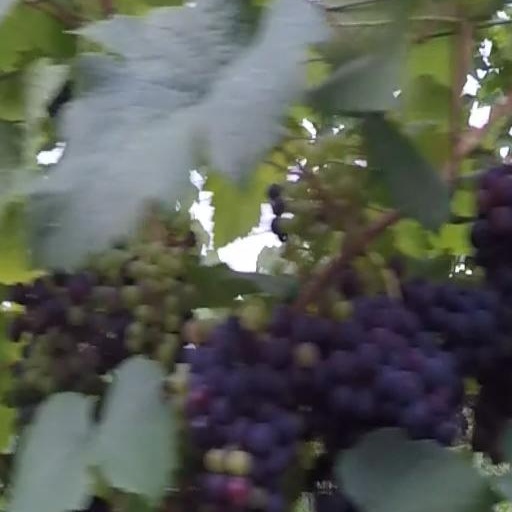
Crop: grape